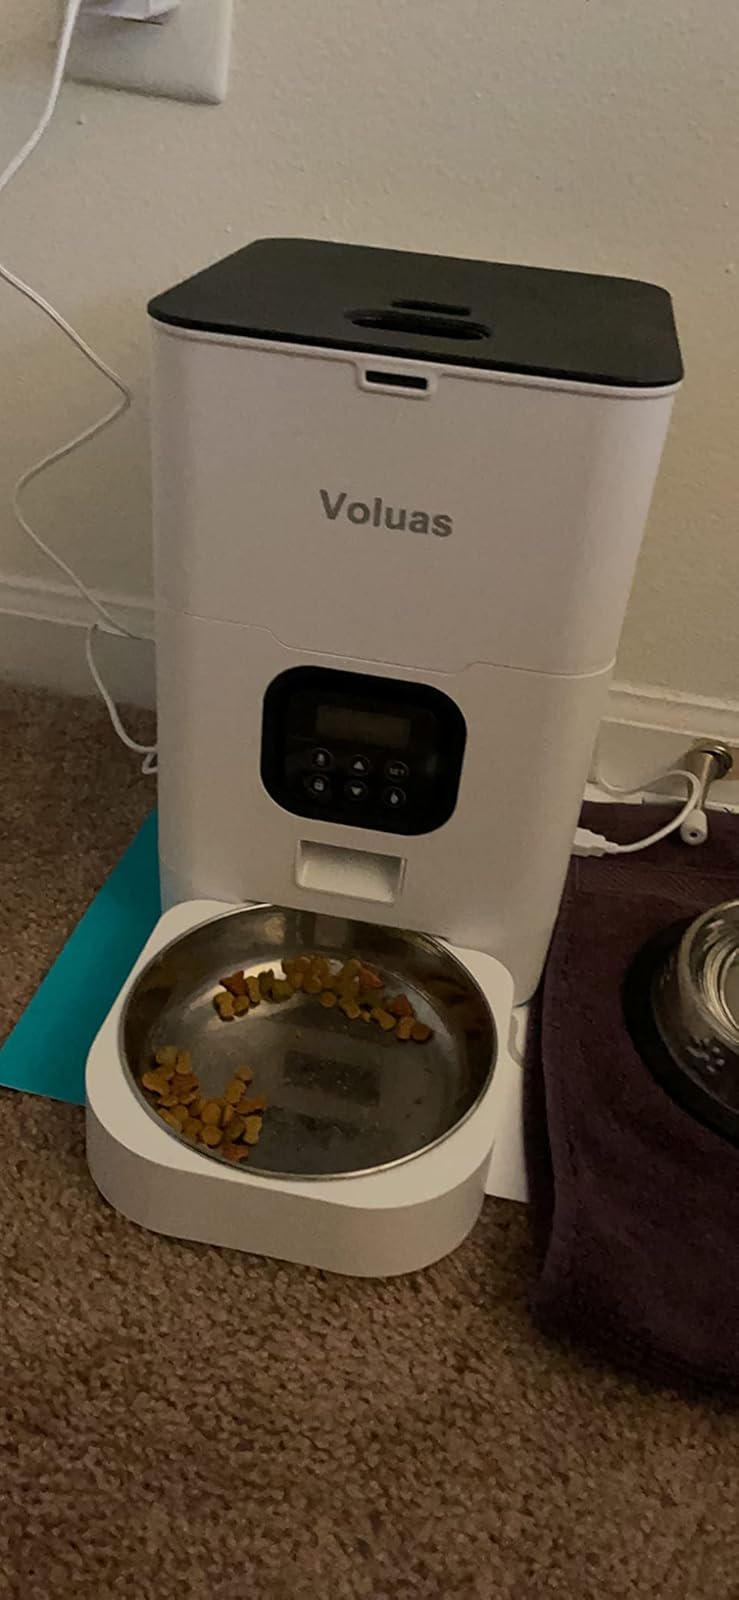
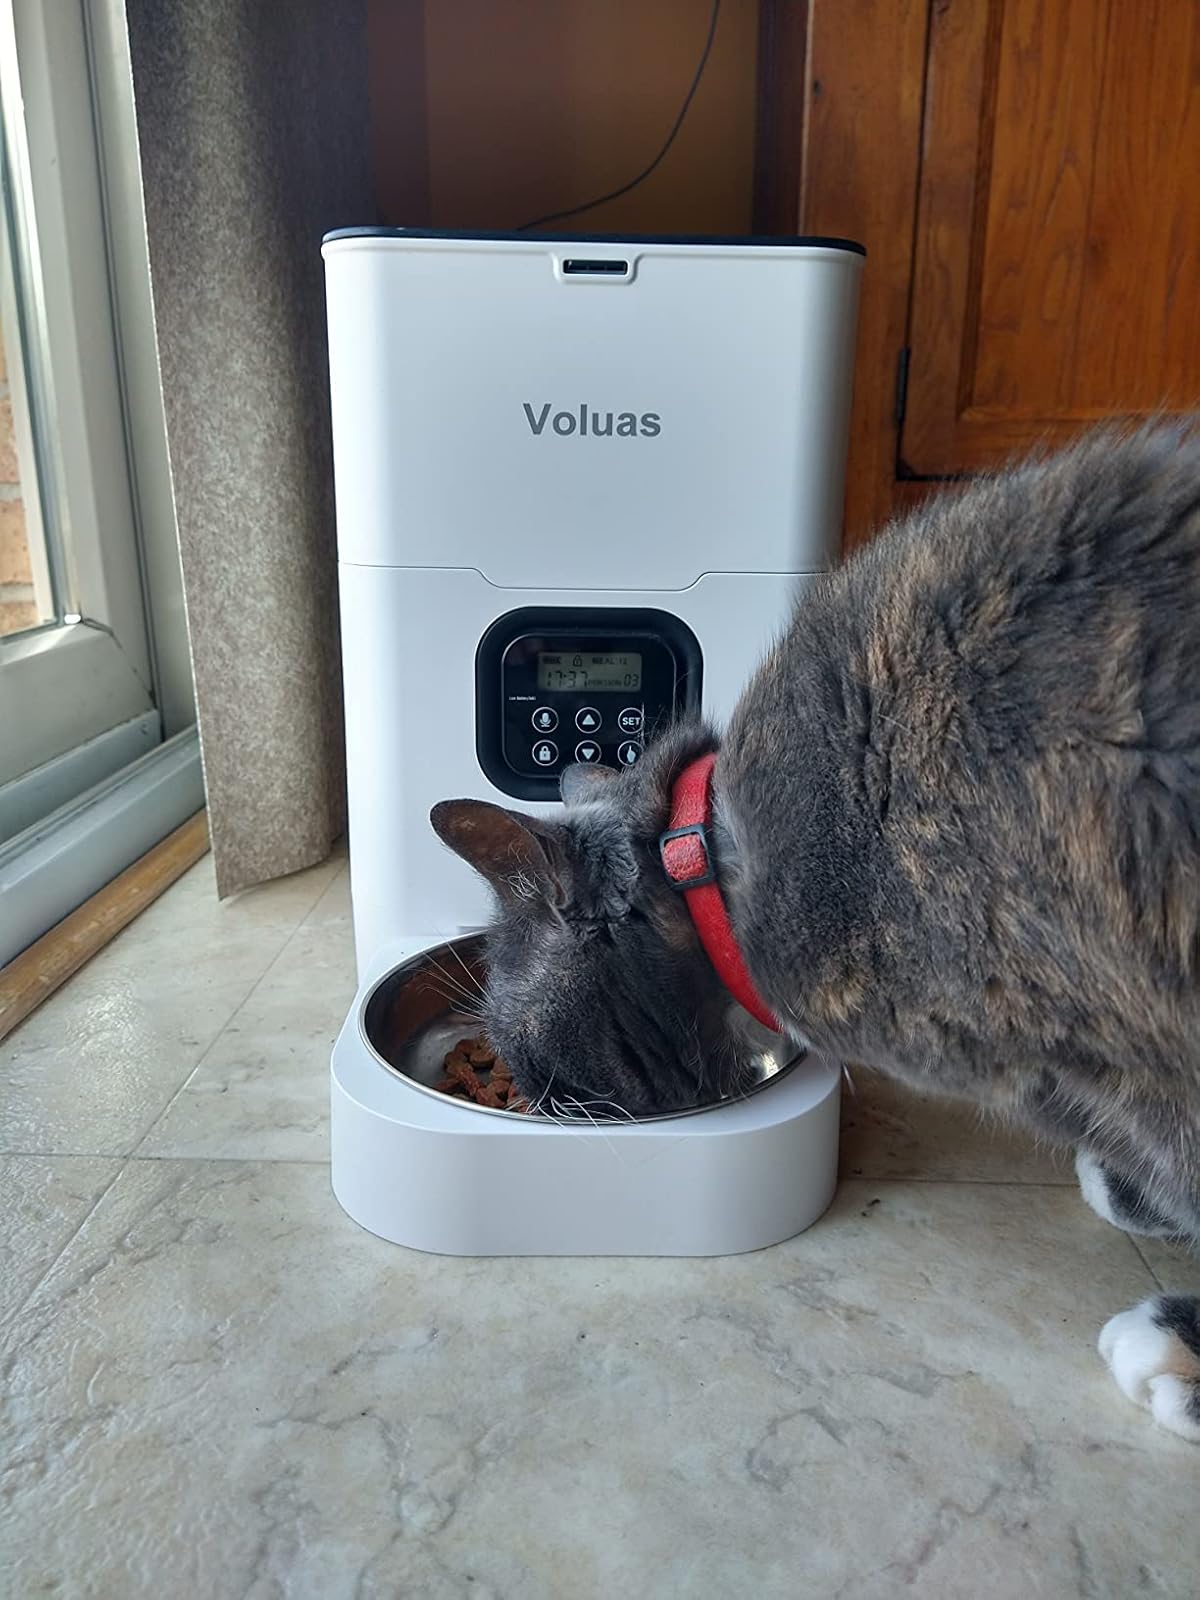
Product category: items_feeder
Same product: yes